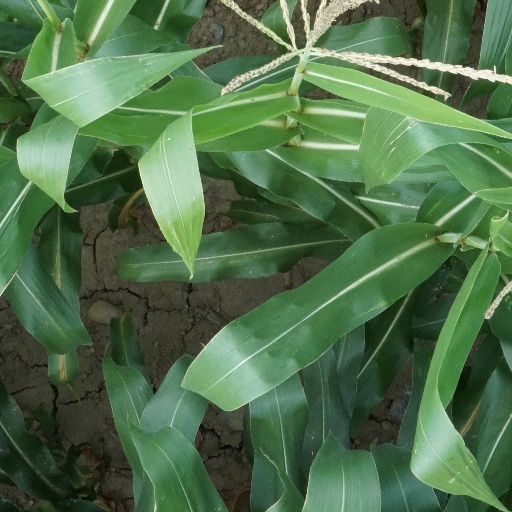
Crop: maize; corn